Gustav Karl Theodor Friedrich Baermann

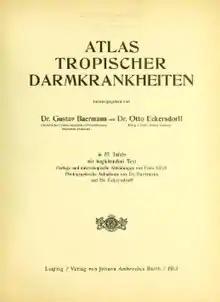
Baermann, G.; Eckersdorff, O. Atlas tropischer Darmkrankheiten Publisher: Leipzig, J.A. Barth, 1913.

The Baermann Technique involves taking a glass funnel (size depending on sample size) and affixing rubber tubing to the bottom end and closing with a Mohr or Bunsen clip. The funnel is then filled with sterilised water. A sample is held within a gauze and tied with string and suspended from a retort ring so that the sample touches the surface of the water. A light can be set up above the apparatus (in this way similar to the Tullgren-Berlese funnel).